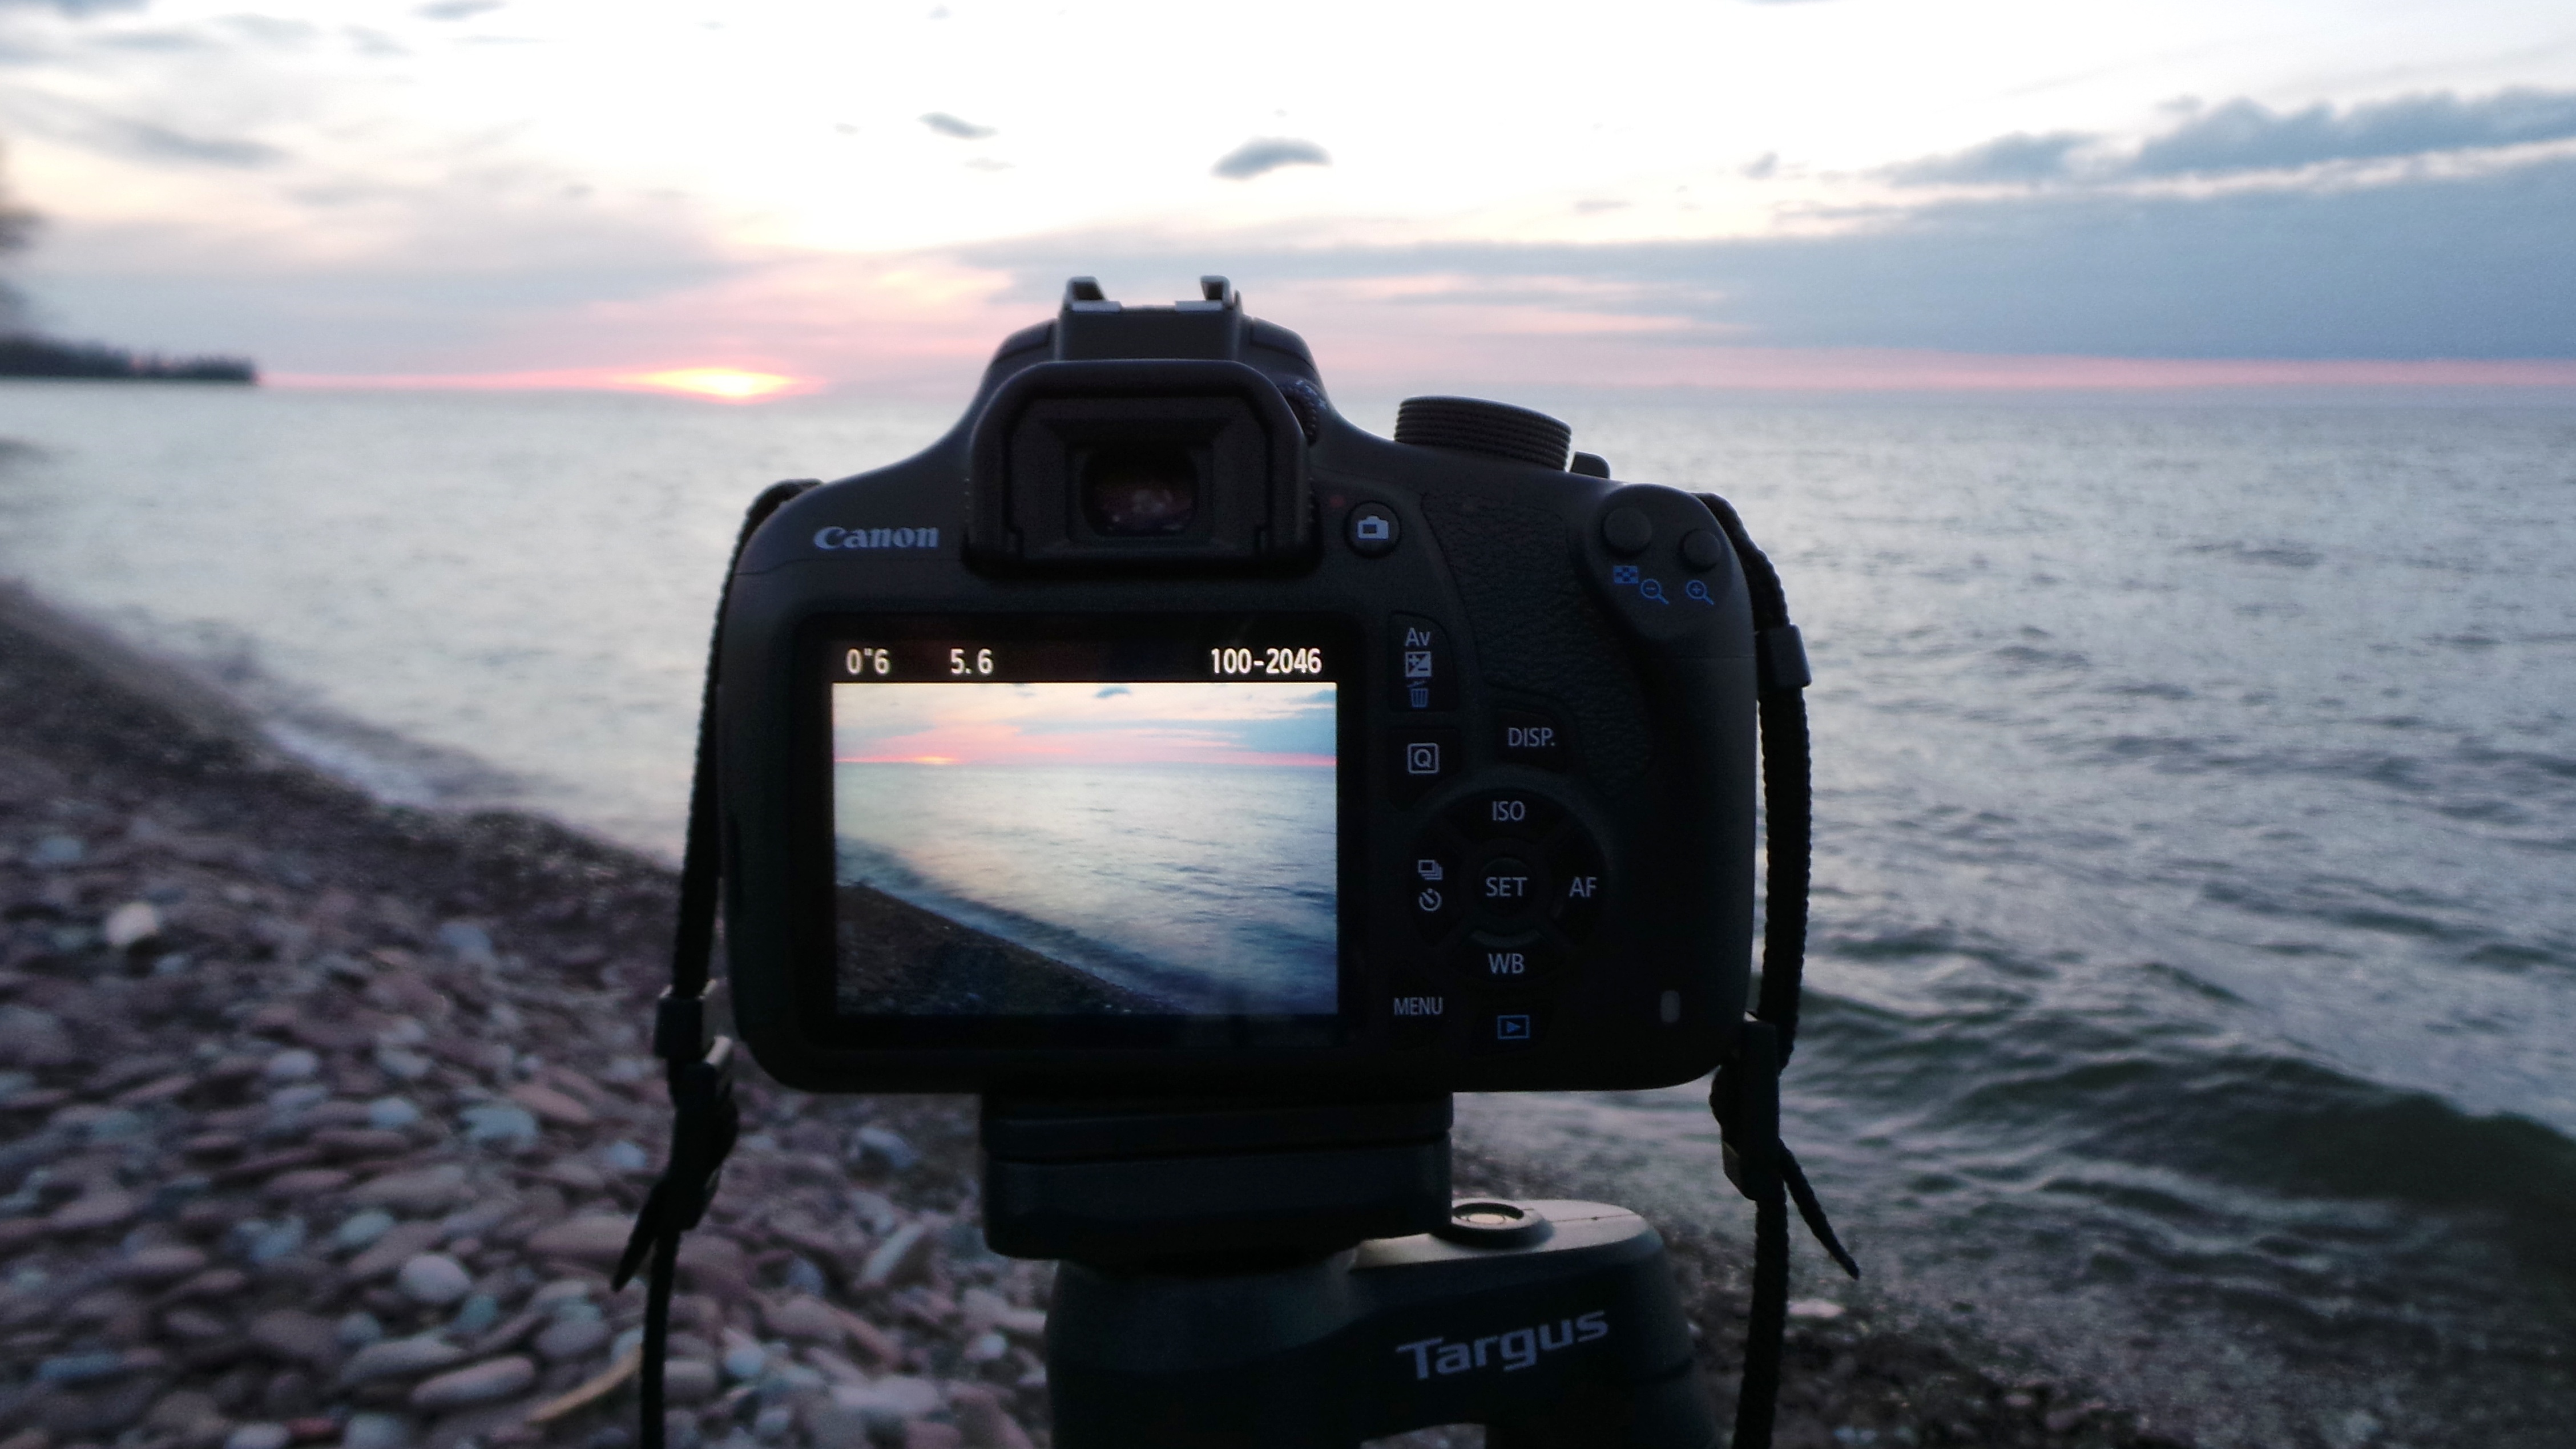
camera, vehicle, digital camera, screenshot, cameras optics